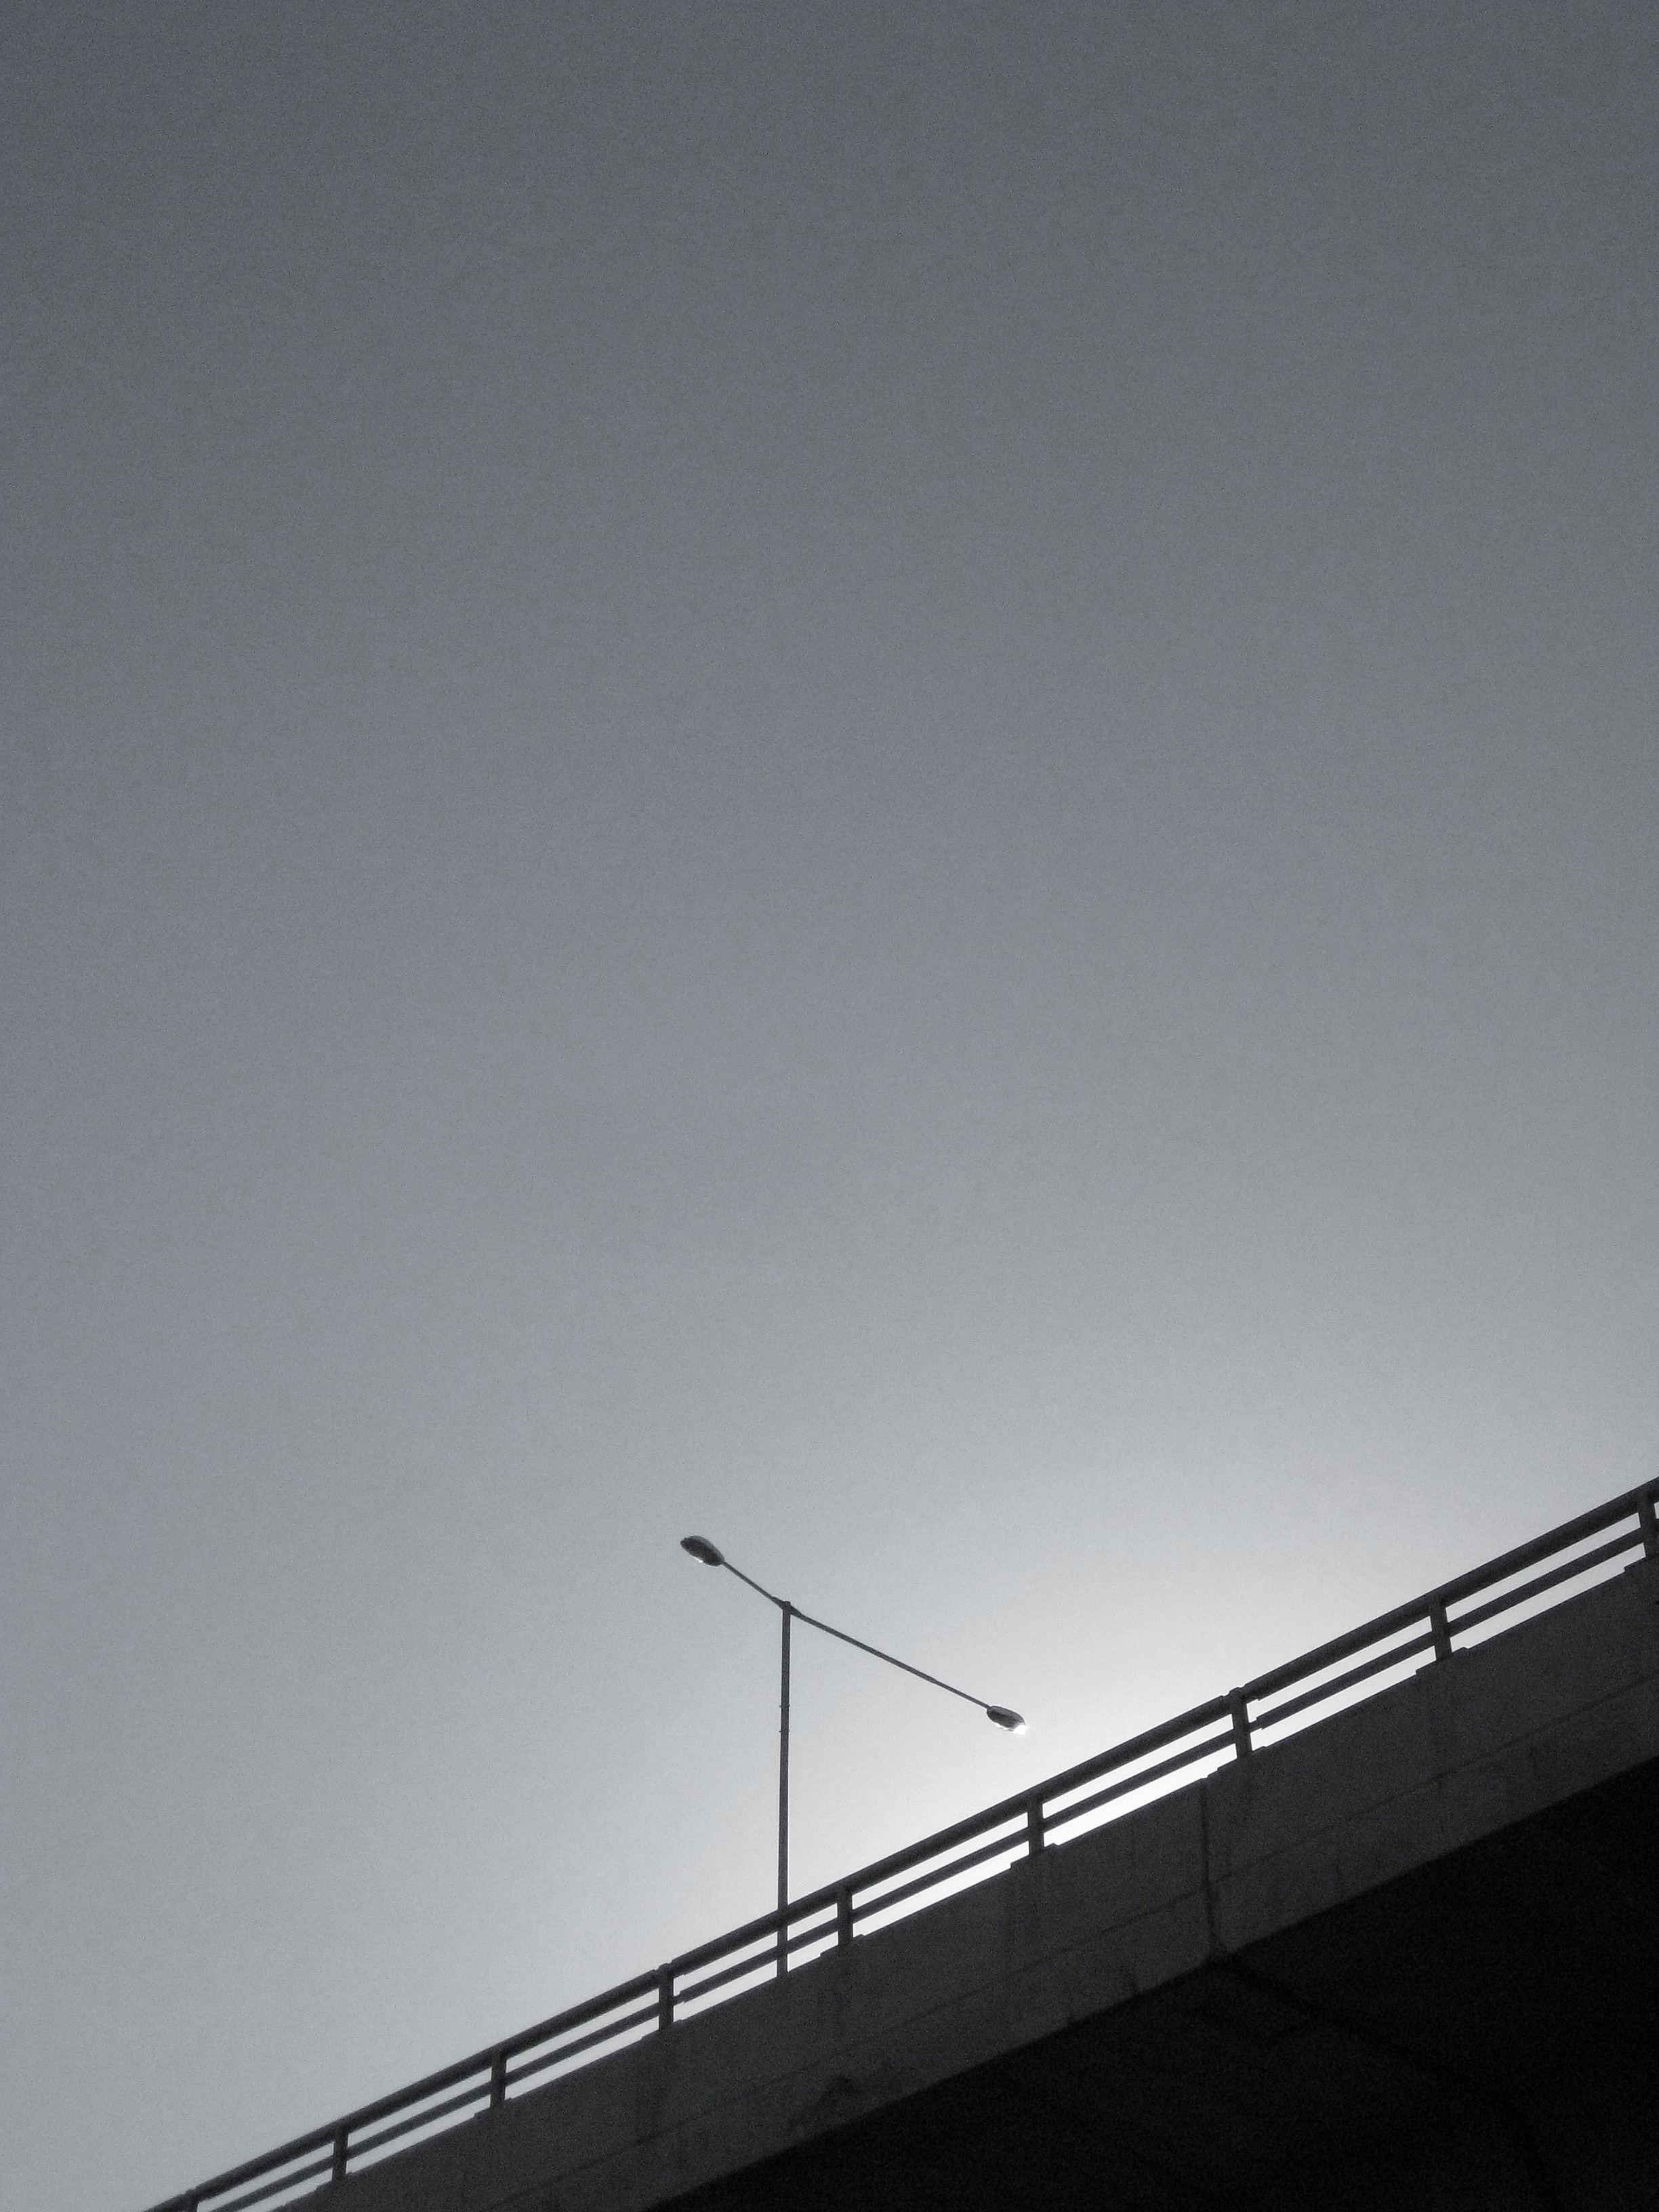
light, black and white, sky, white, bridge, perspective, line, reflection, blue, street light, black, monochrome, lighting, street lamp, shape, atmosphere of earth